Zvi Bar

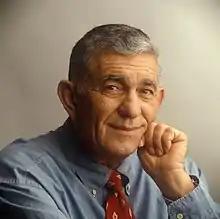

Zvi Bar (born October 8, 1935, in Kfar Yona) is a retired Israeli military officer, police official, and politician. After serving in a variety of military and police command positions, Bar served as the fourth mayor of the Israeli city of Ramat Gan between 1989 and 2013.